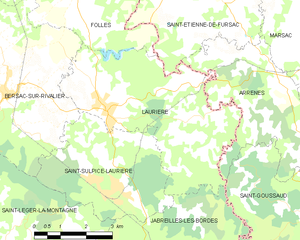
Carte des communes françaises Laurière